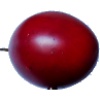
Label: Tamarillo 1